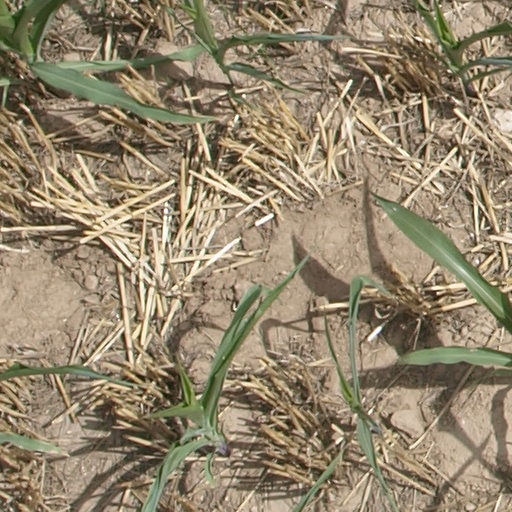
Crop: maize; corn